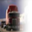
Label: truck